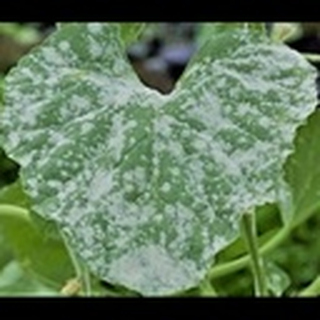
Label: cotton_powdery_mildew